Trolleybuses in Lyon

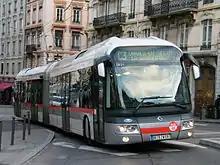
An Irisbus Cristalis in Lyon, 2009.

The Lyon trolleybus system is part of the public transport network of the city and "commune" of Lyon, France. Opened in 1935, it combines with the Lyon Metro, the Lyon tramway network and Lyon's urban motorbus network to form an integrated system.